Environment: real
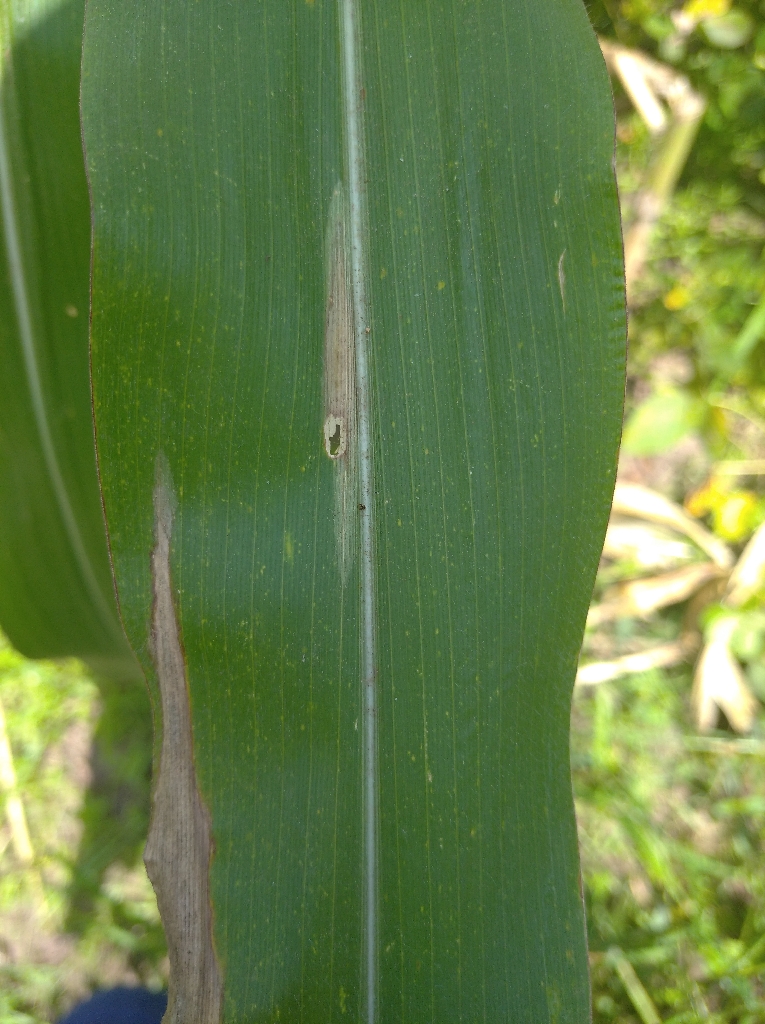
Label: northern_corn_leaf_blight